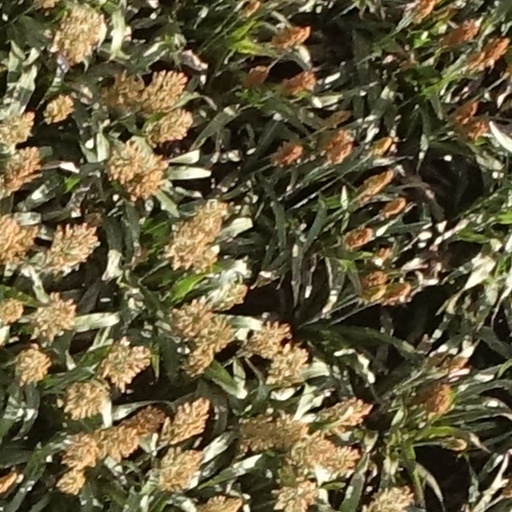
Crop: sorghum